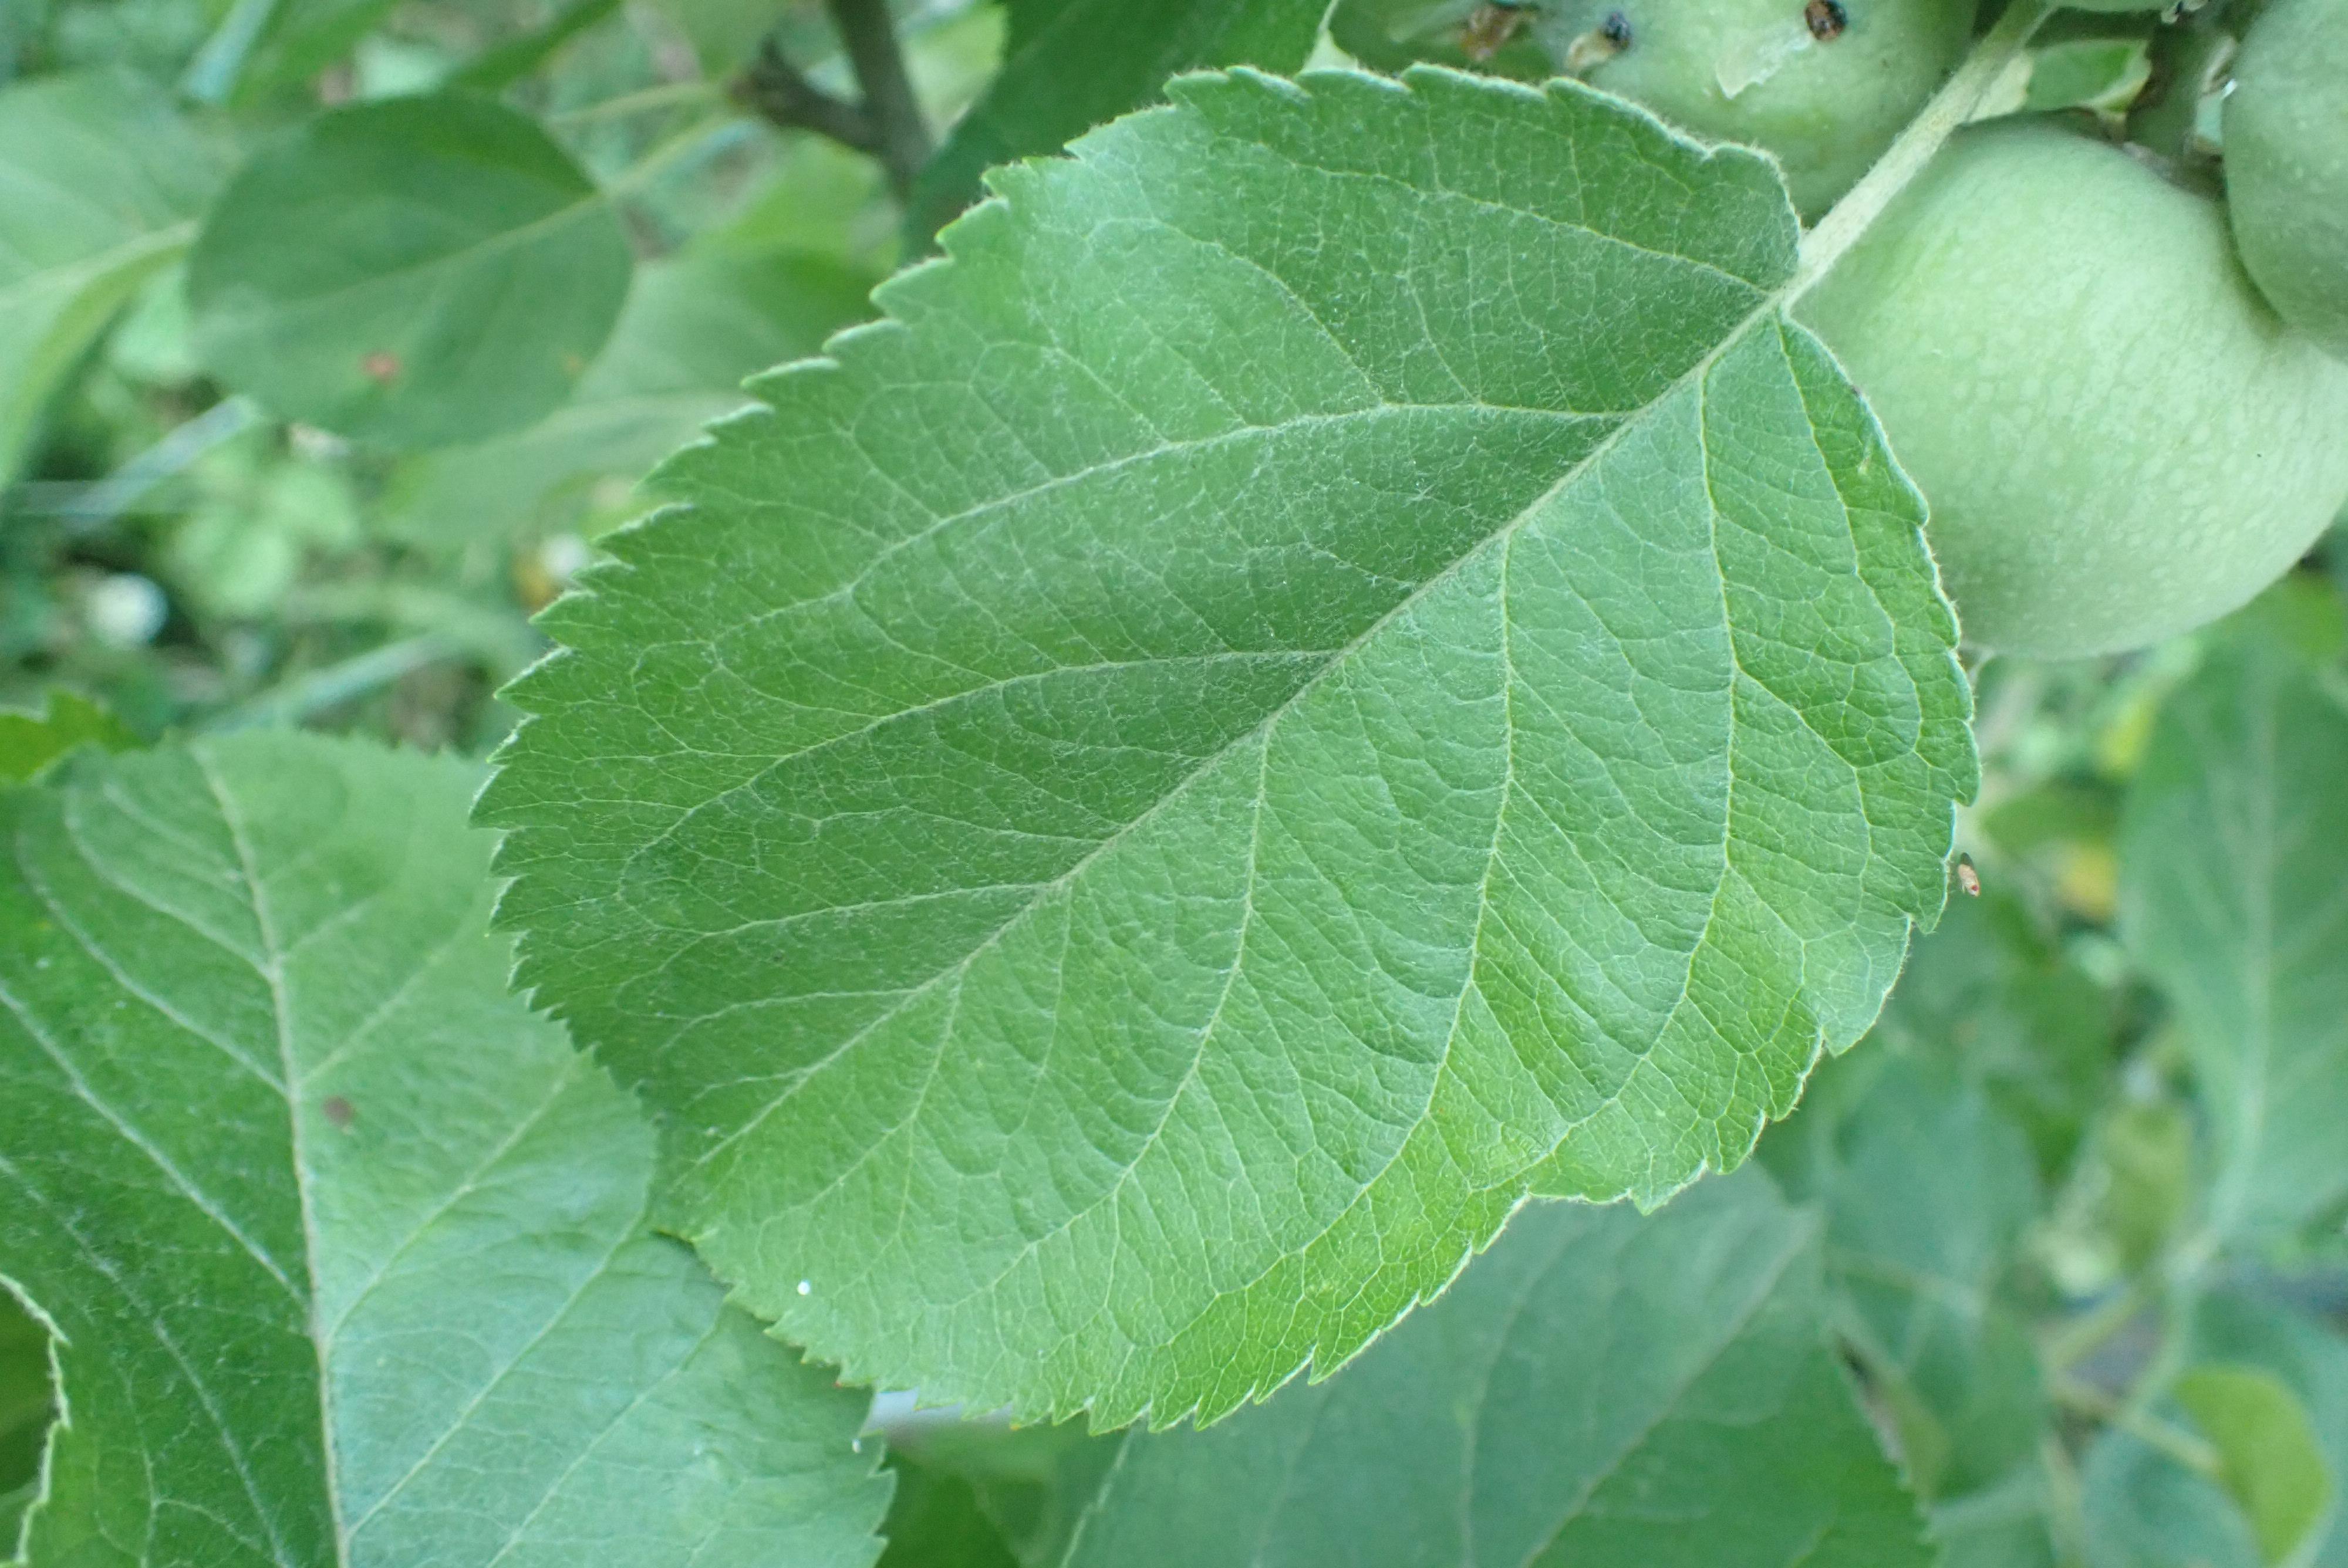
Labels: healthy